Lord Camber's Ladies

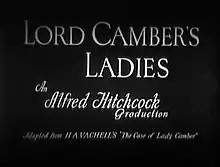
Opening title

Lord Camber's Ladies (1932) is a British drama film directed by Benn W. Levy, produced by Alfred Hitchcock, and starring Gerald du Maurier, Gertrude Lawrence, Benita Hume, and Nigel Bruce.